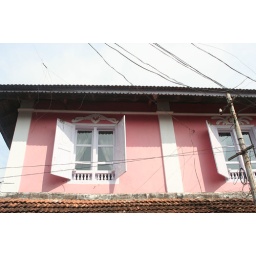
A pink and white building in Jewtown, Fort Cochin.